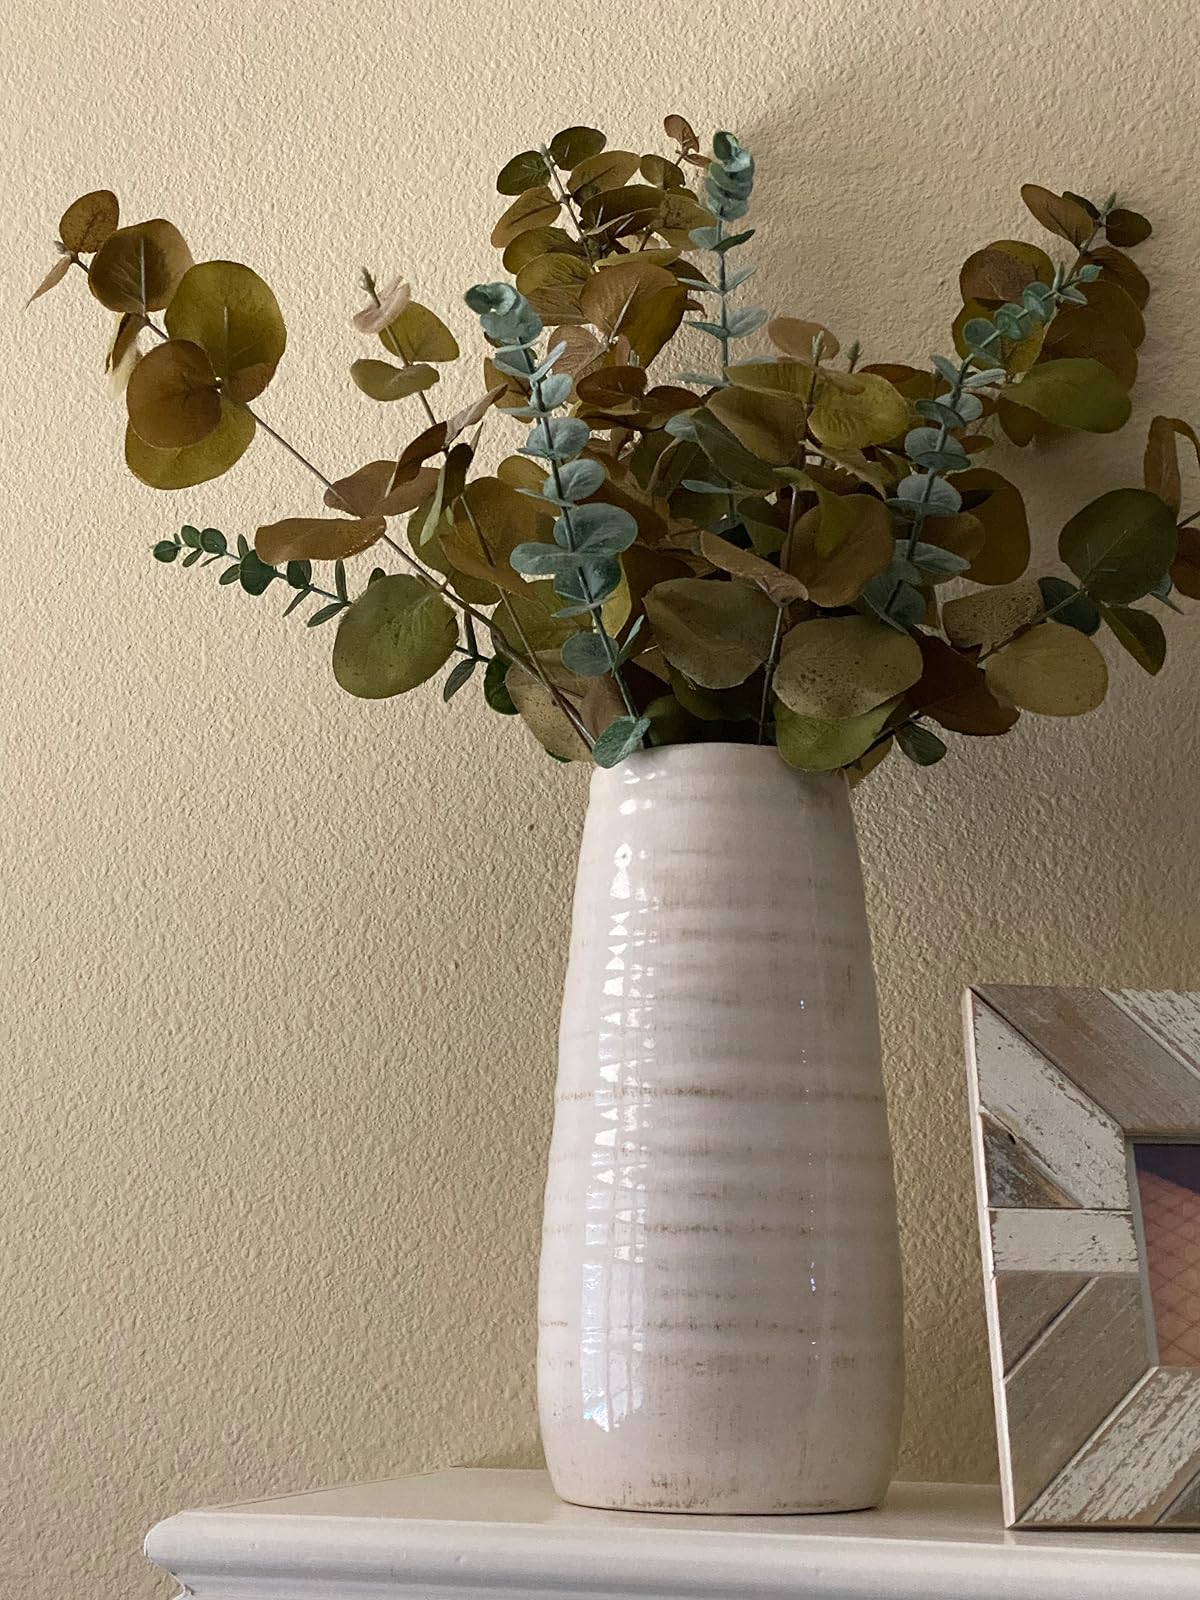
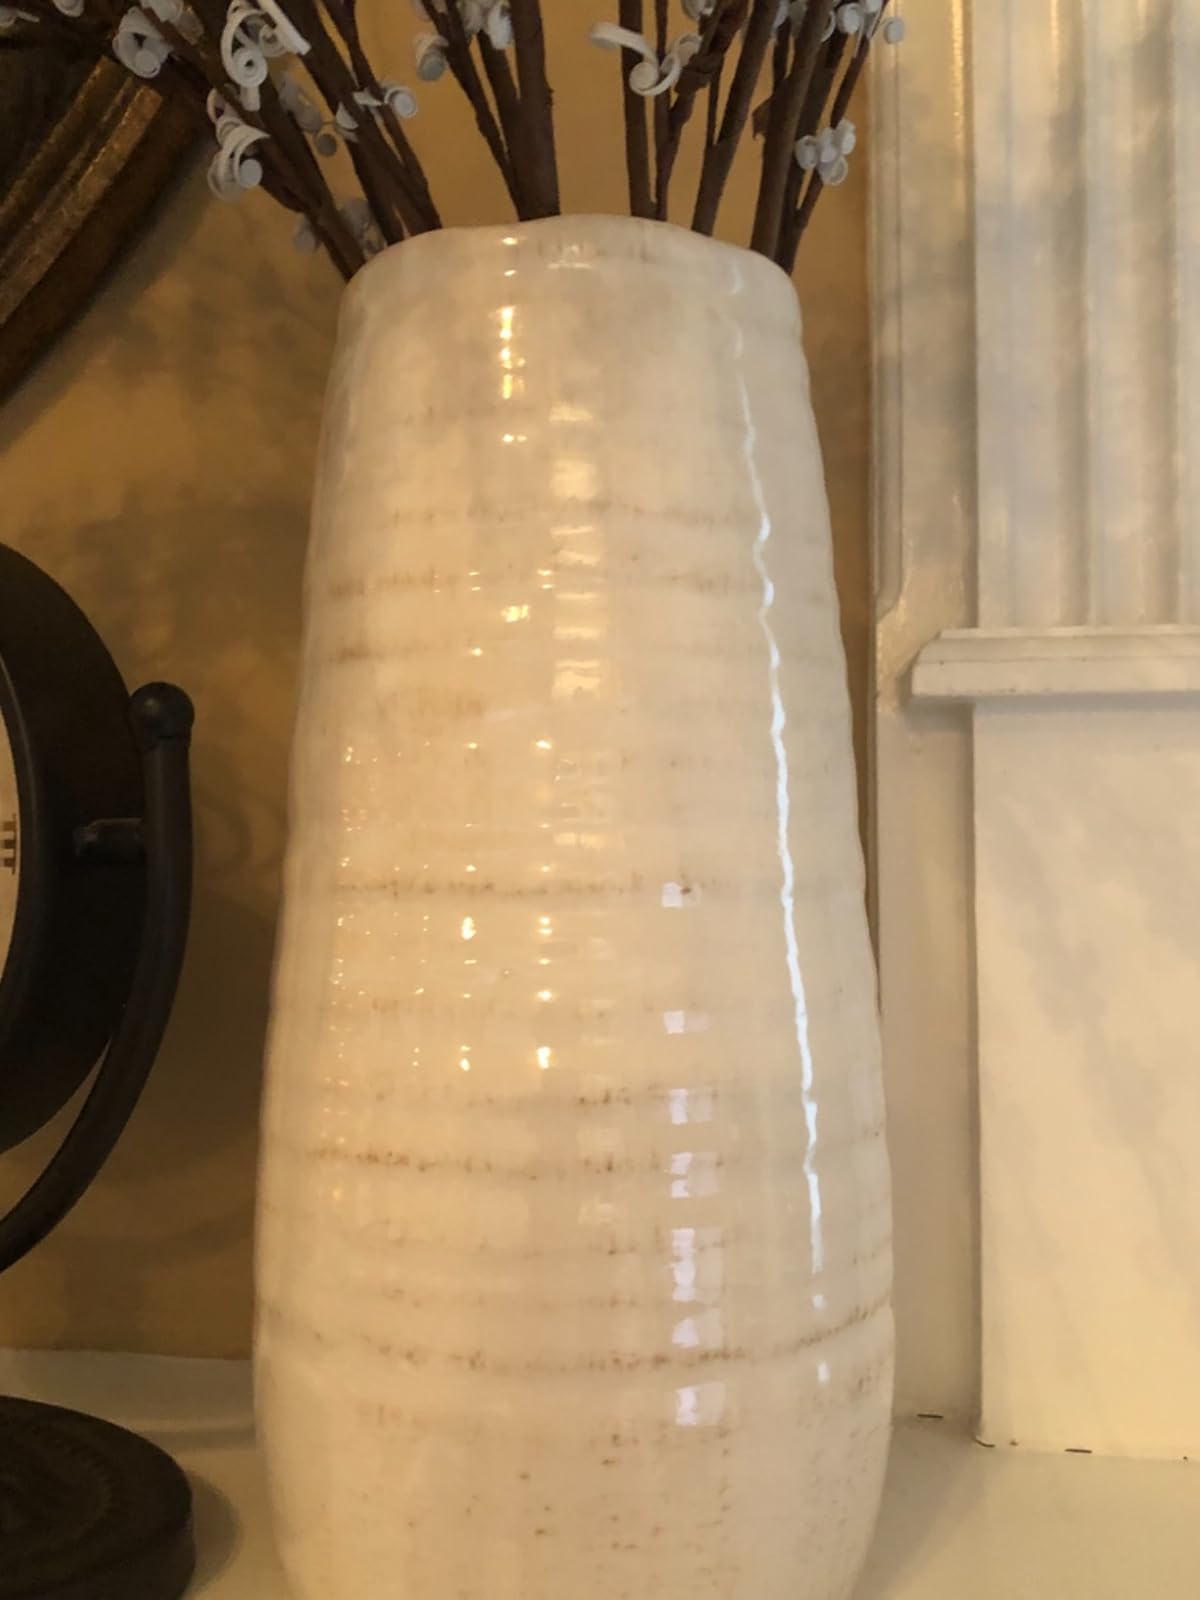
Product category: vase
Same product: yes